Grace Clements (artist)

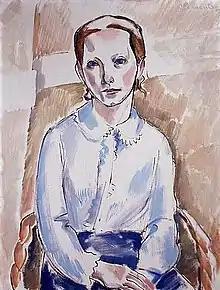
"Portrait of a Young Girl", 1929, by Grace Clements

Grace Richardson Clements (1905–1969) was an American painter, mosaicist, and art critic. She was active as an artist in the 1920s, 1930s and early 1940s.